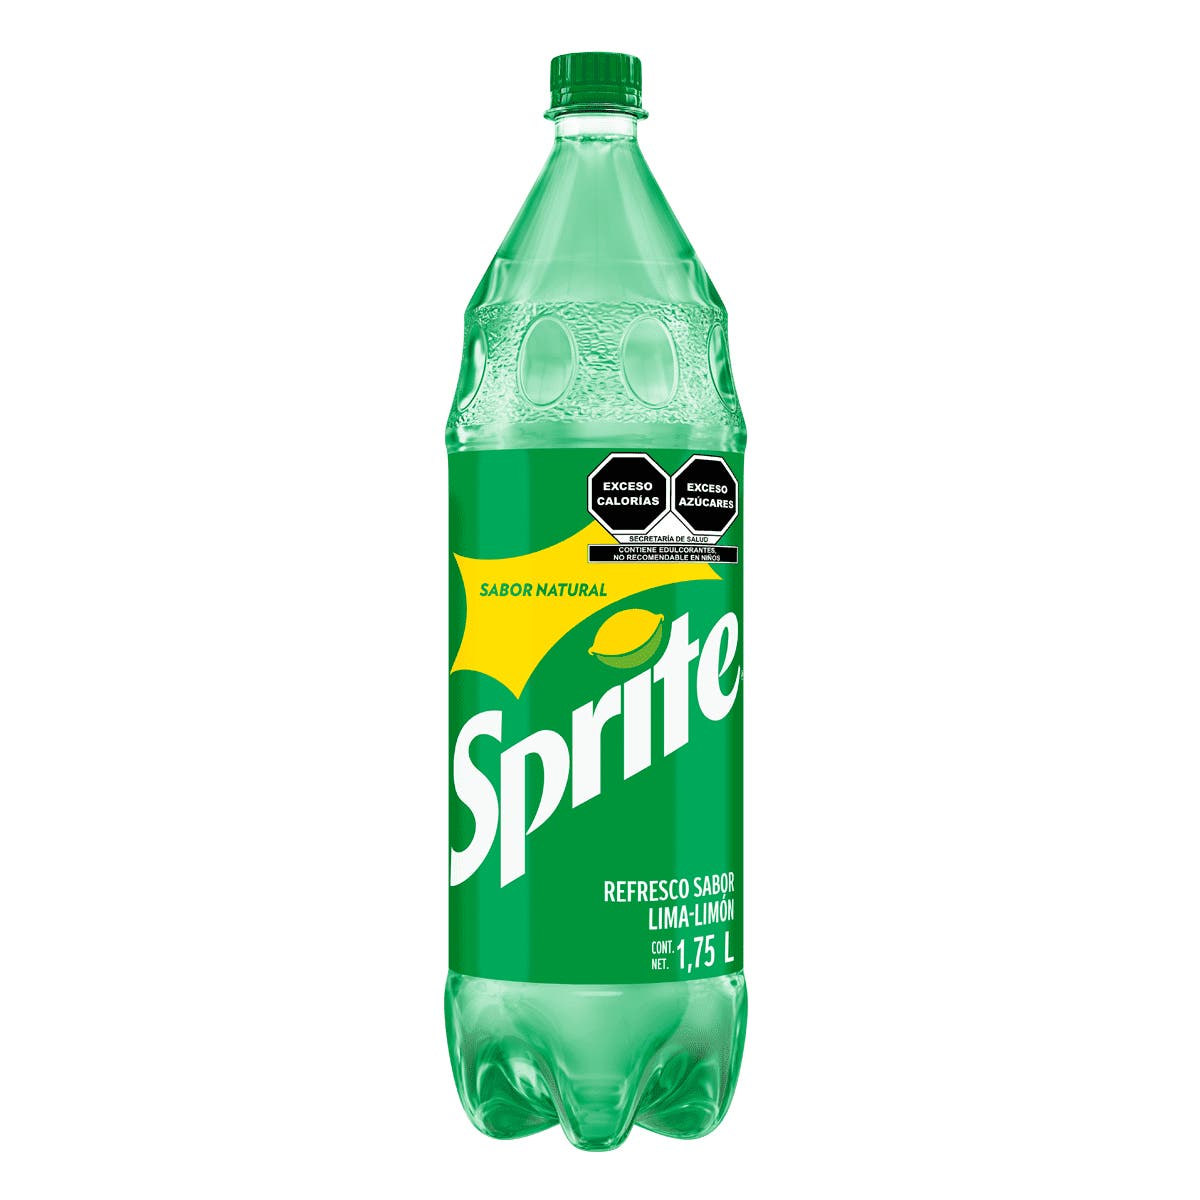
A Sprite soda in a 1.75-liters plastic bottle